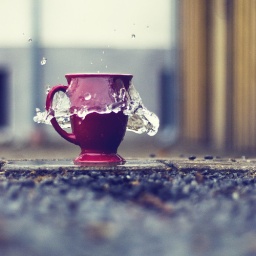
A splash of water in a cup